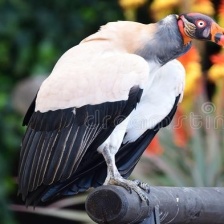
Species: KING VULTURE
Scientific name: SARCORAMPHUS PAPA
ImageNet parent category: vulture